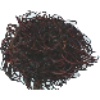
Label: Rambutan 1